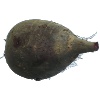
Label: Beetroot 1